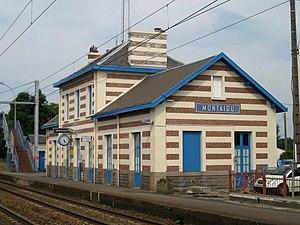
La gare de Montaigu est une gare ferroviaire française de la ligne de Nantes-Orléans à Saintes, située sur le territoire de la commune de Montaigu, dans le département de la Vendée en région Pays de la Loire.
L’aire urbaine de Montaigu est une aire urbaine française constituée autour de la commune de Montaigu, dans le département la Vendée, en région Pays-de-la-Loire.
L’unité urbaine de Montaigu-Vendée est une entité statistique française située dans le département de la Vendée et la région des Pays-de-la-Loire.
Montaigu-Vendée est une commune nouvelle française située dans le département de la Vendée en région des Pays de la Loire. Elle résulte de la fusion, au 1ᵉʳ janvier 2019, des communes de Boufféré, La Guyonnière, Saint-Georges-de-Montaigu, Saint-Hilaire-de-Loulay et Montaigu, l'ancienne commune éponyme qui en est le chef-lieu.